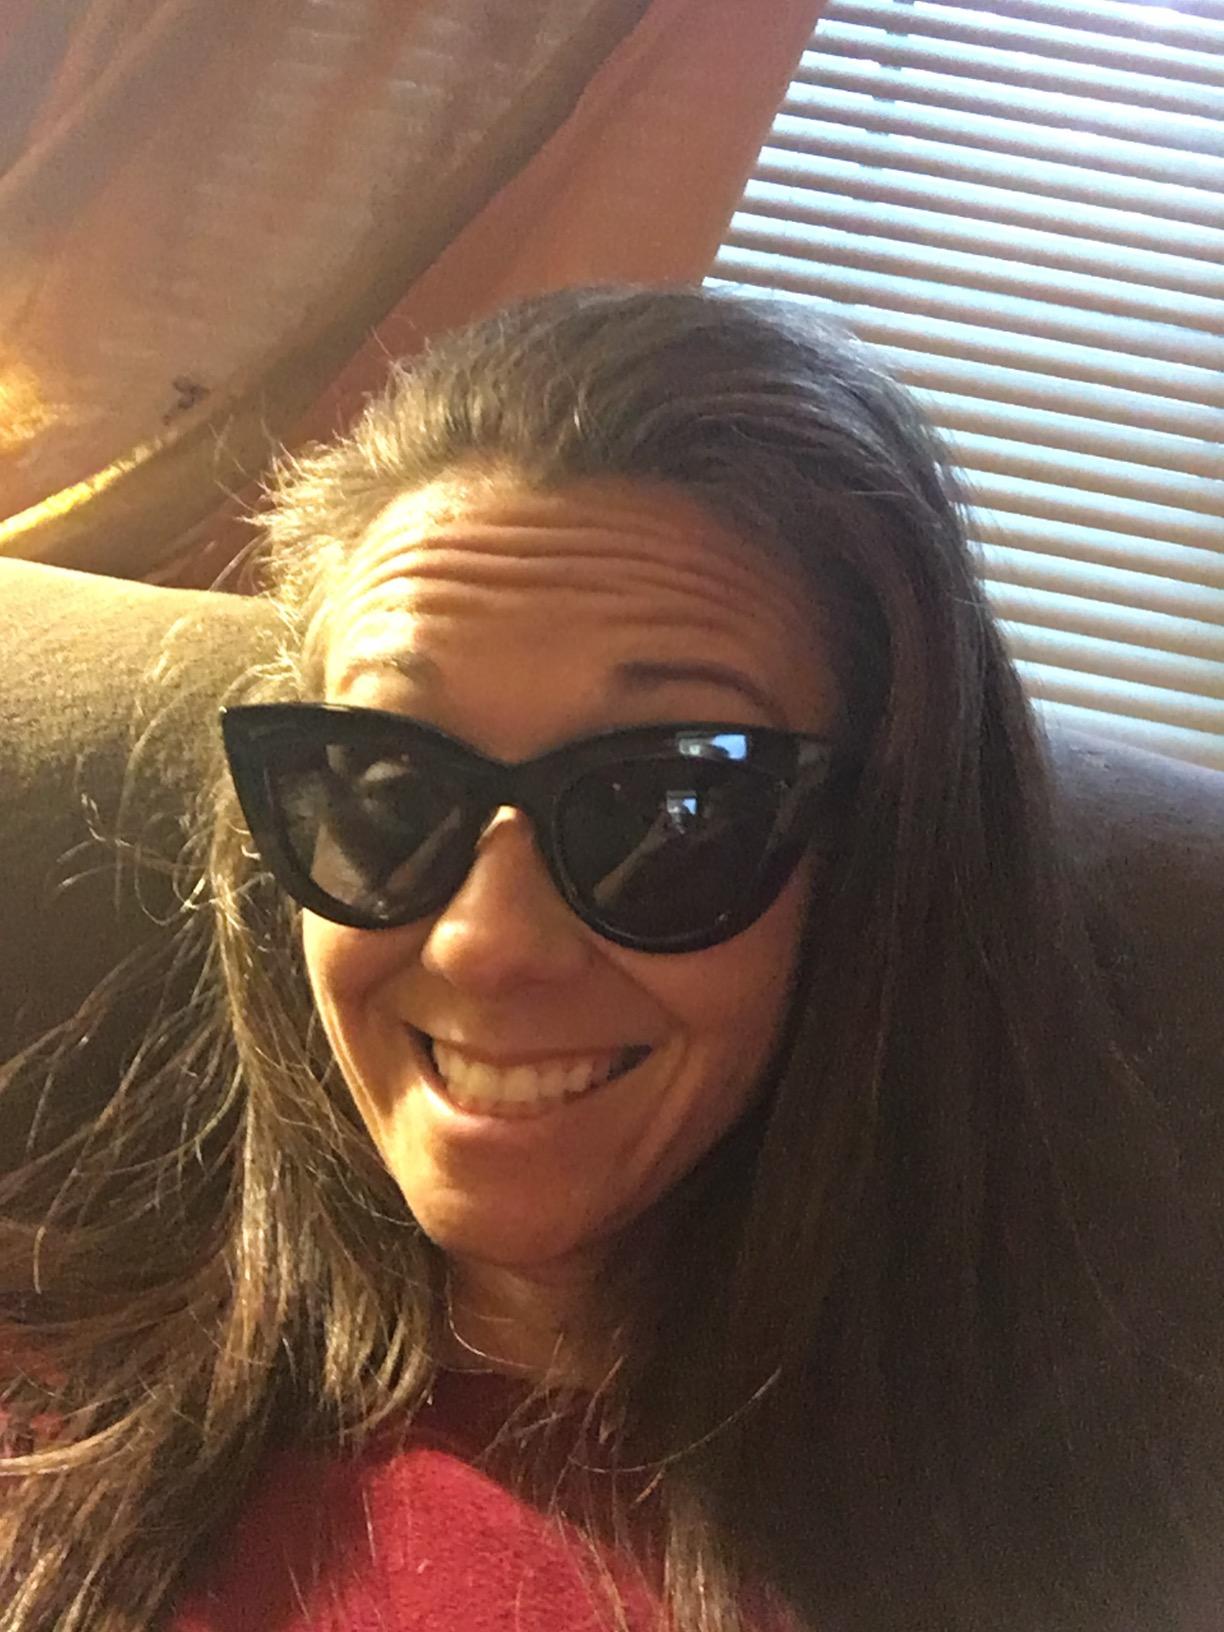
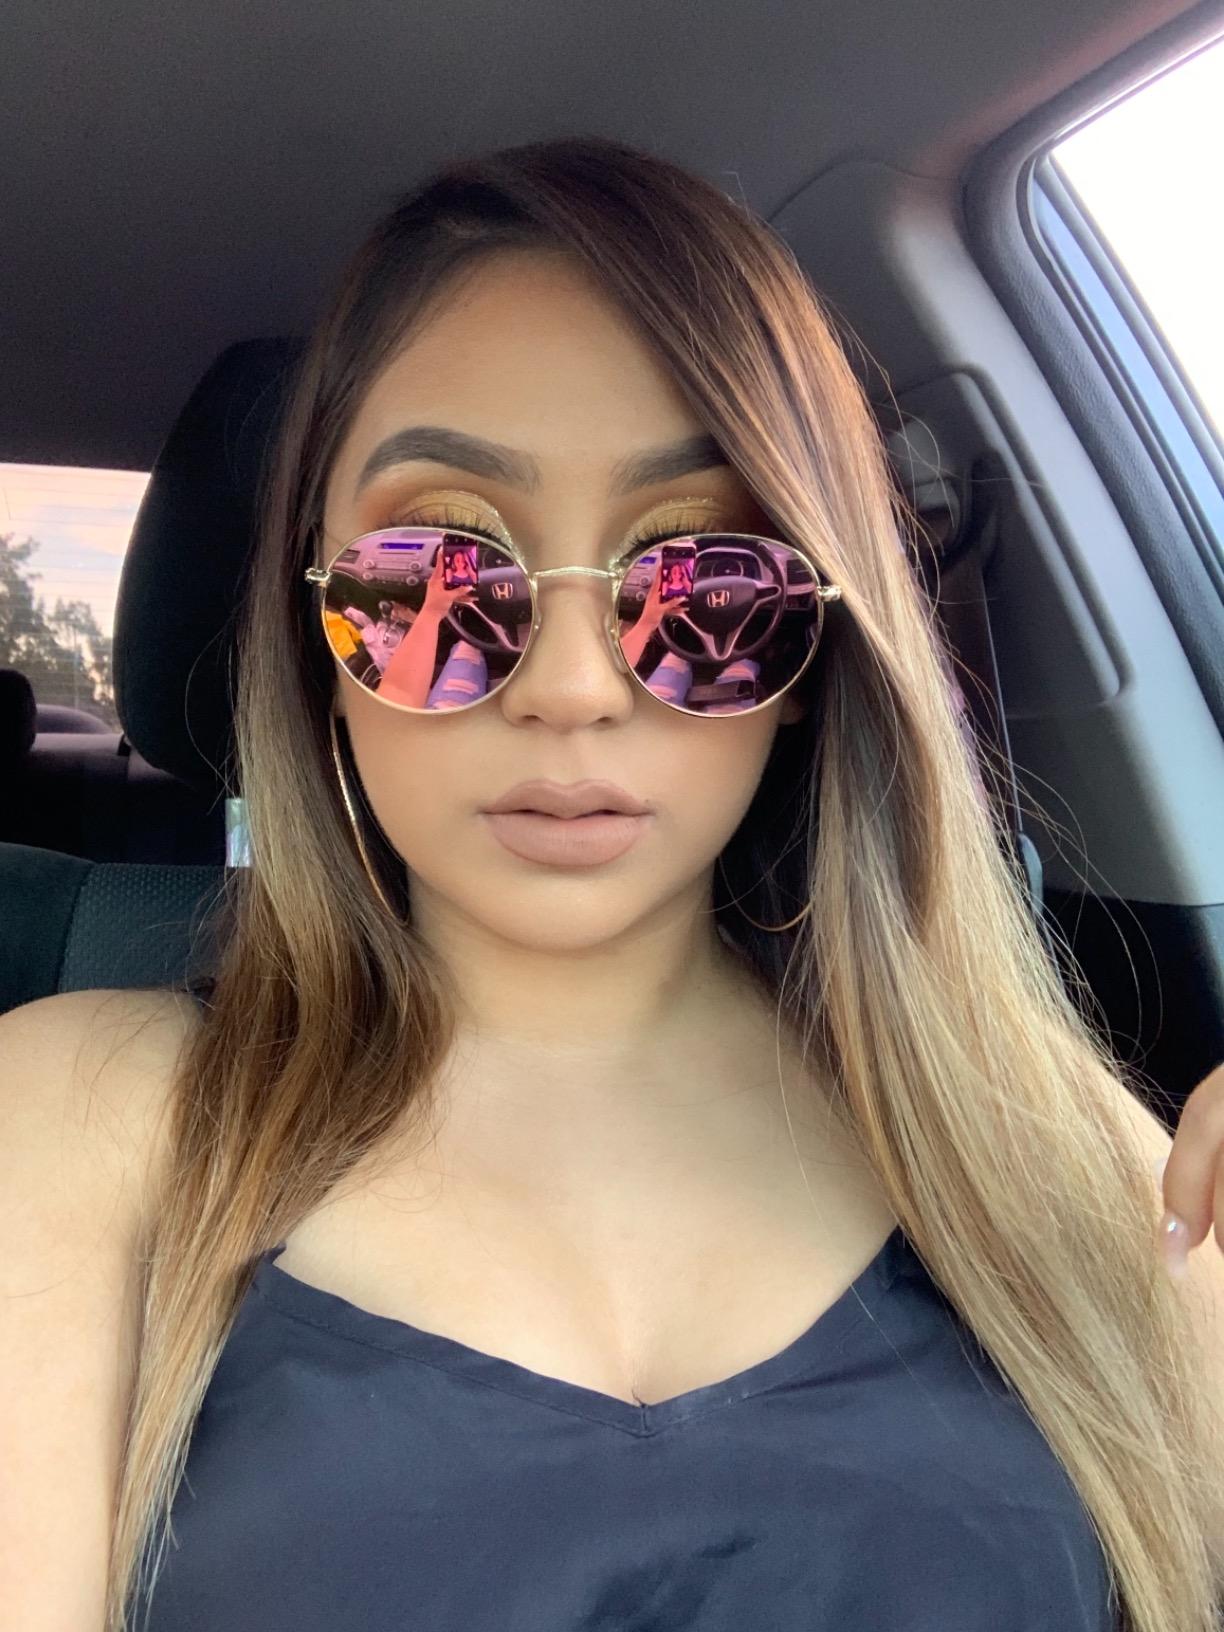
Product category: accessories_sunglasses
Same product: no